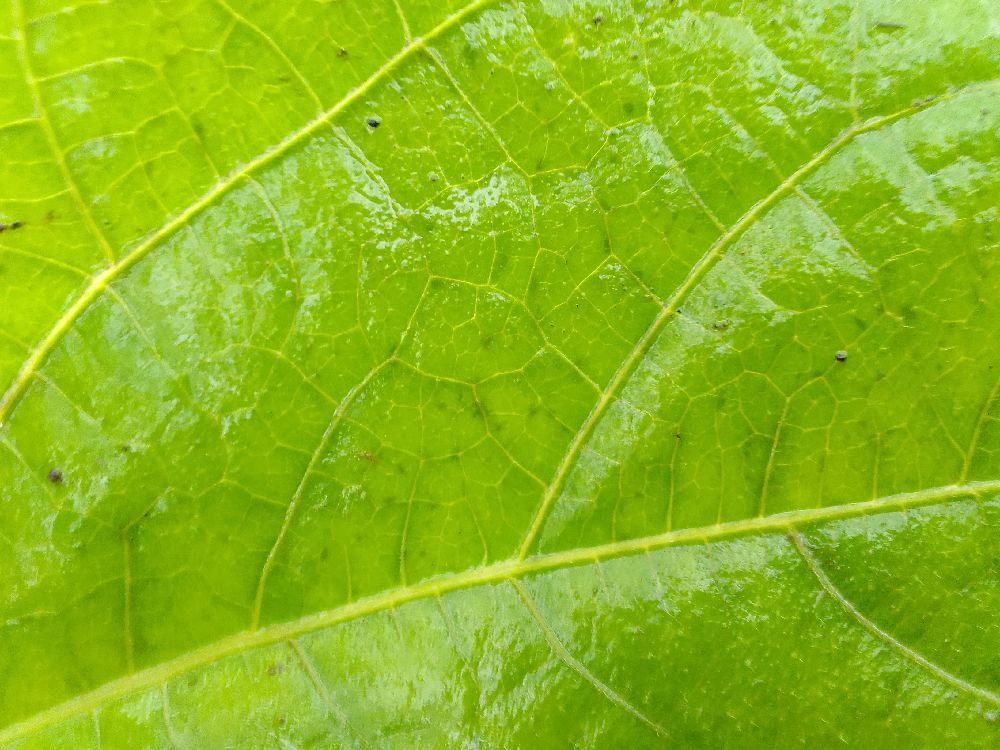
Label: healthy